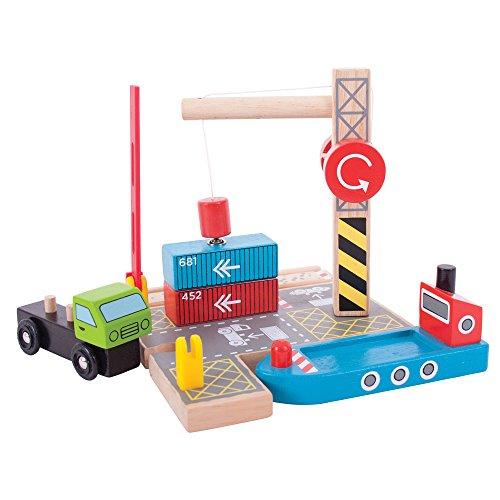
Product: Bigjigs Rail Container Shipping Yard for Train Set
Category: Toys & Games | Play Vehicles | Play Trains & Railway Sets | Accessories
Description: Container Shipping Yard.
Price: $21.99
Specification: ProductDimensions:6.7x6.3x5.9inches|ItemWeight:1pounds|ShippingWeight:1.05pounds(Viewshippingratesandpolicies)|DomesticShipping:ItemcanbeshippedwithinU.S.|InternationalShipping:ThisitemcanbeshippedtoselectcountriesoutsideoftheU.S.LearnMore|ASIN:B01D07B6PW|Itemmodelnumber:BJT254|Manufacturerrecommendedage:36months-18years